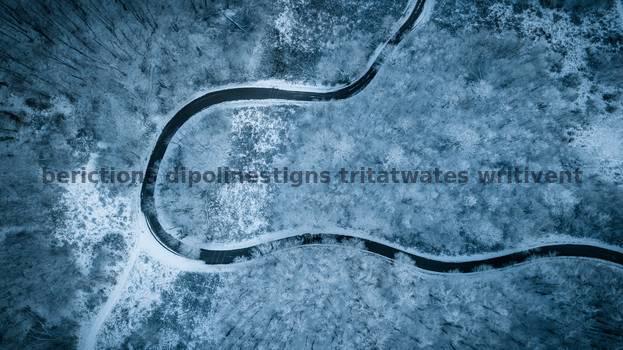
Label: Watermark